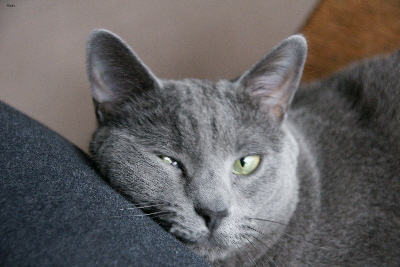
Animal: cat
Breed: Russian Blue